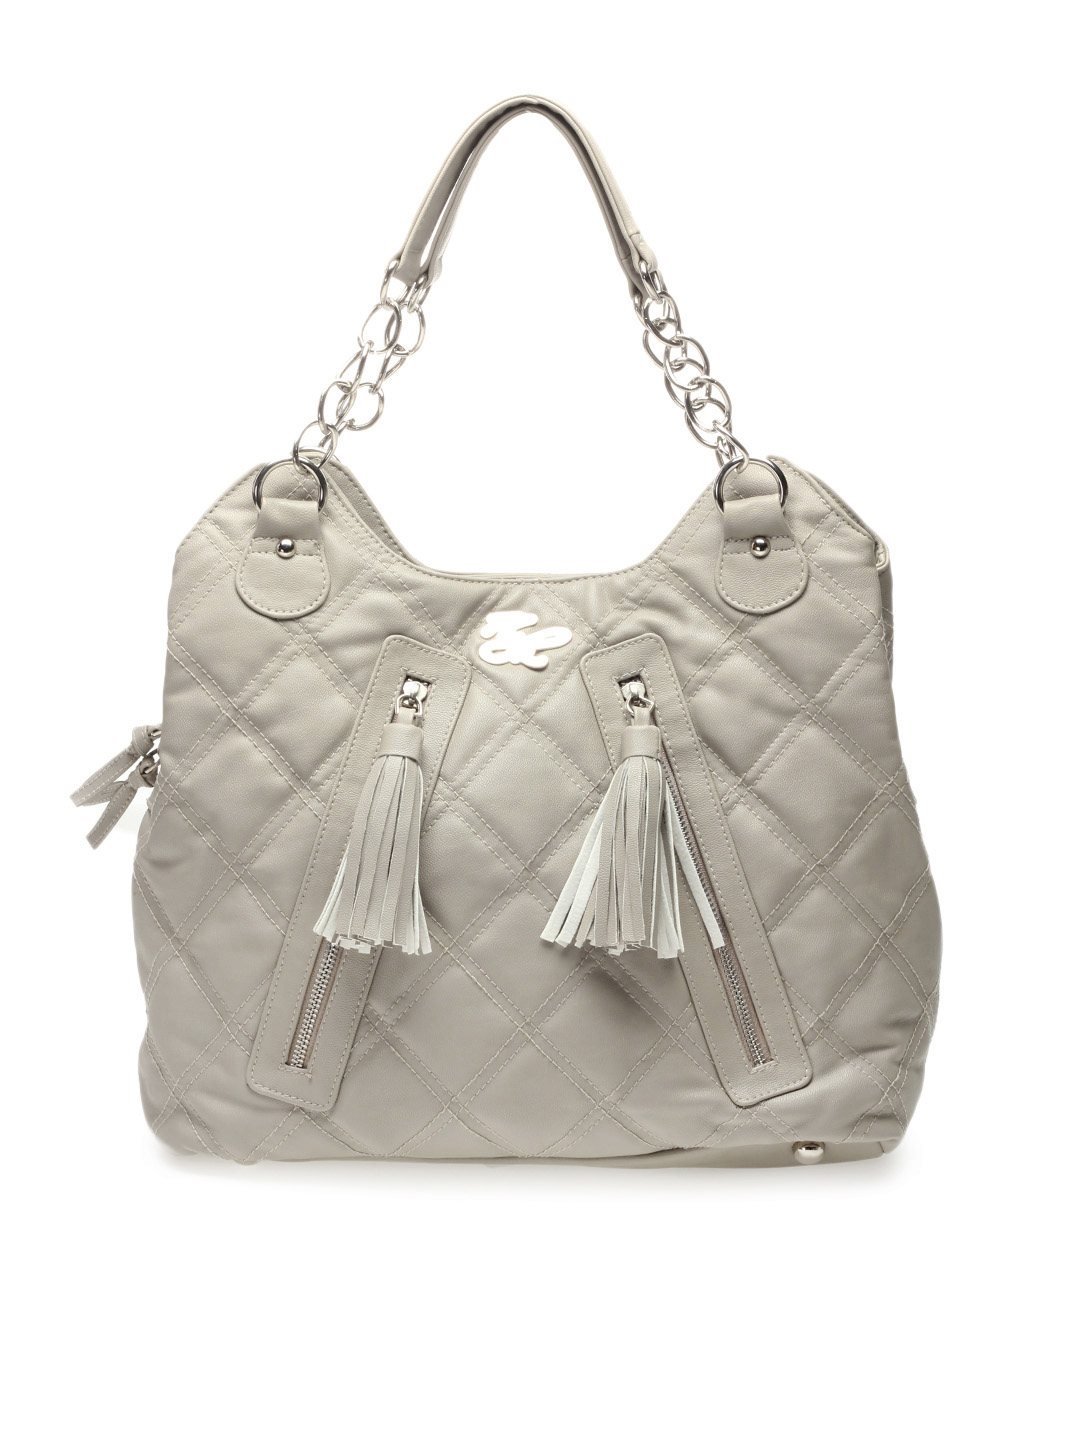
Nyk Women Grey Vespa Handbag
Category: Accessories / Bags / Handbags
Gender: Women
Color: Grey
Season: Summer 2016
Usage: Casual